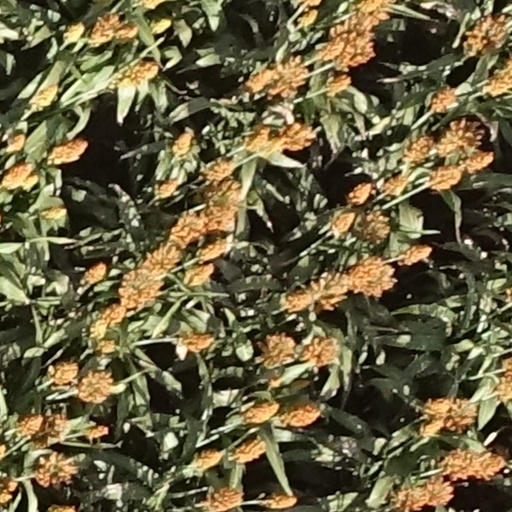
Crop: sorghum